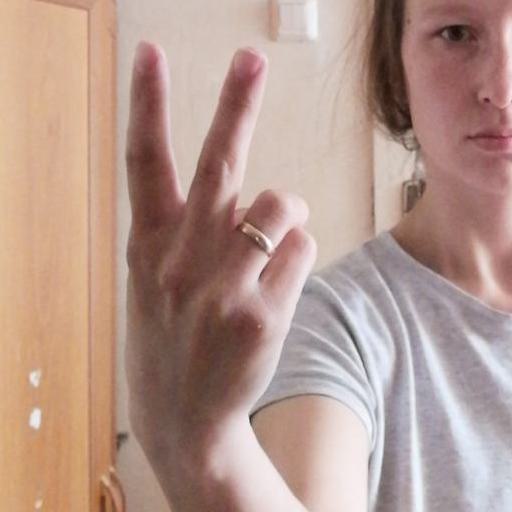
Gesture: peace_inverted